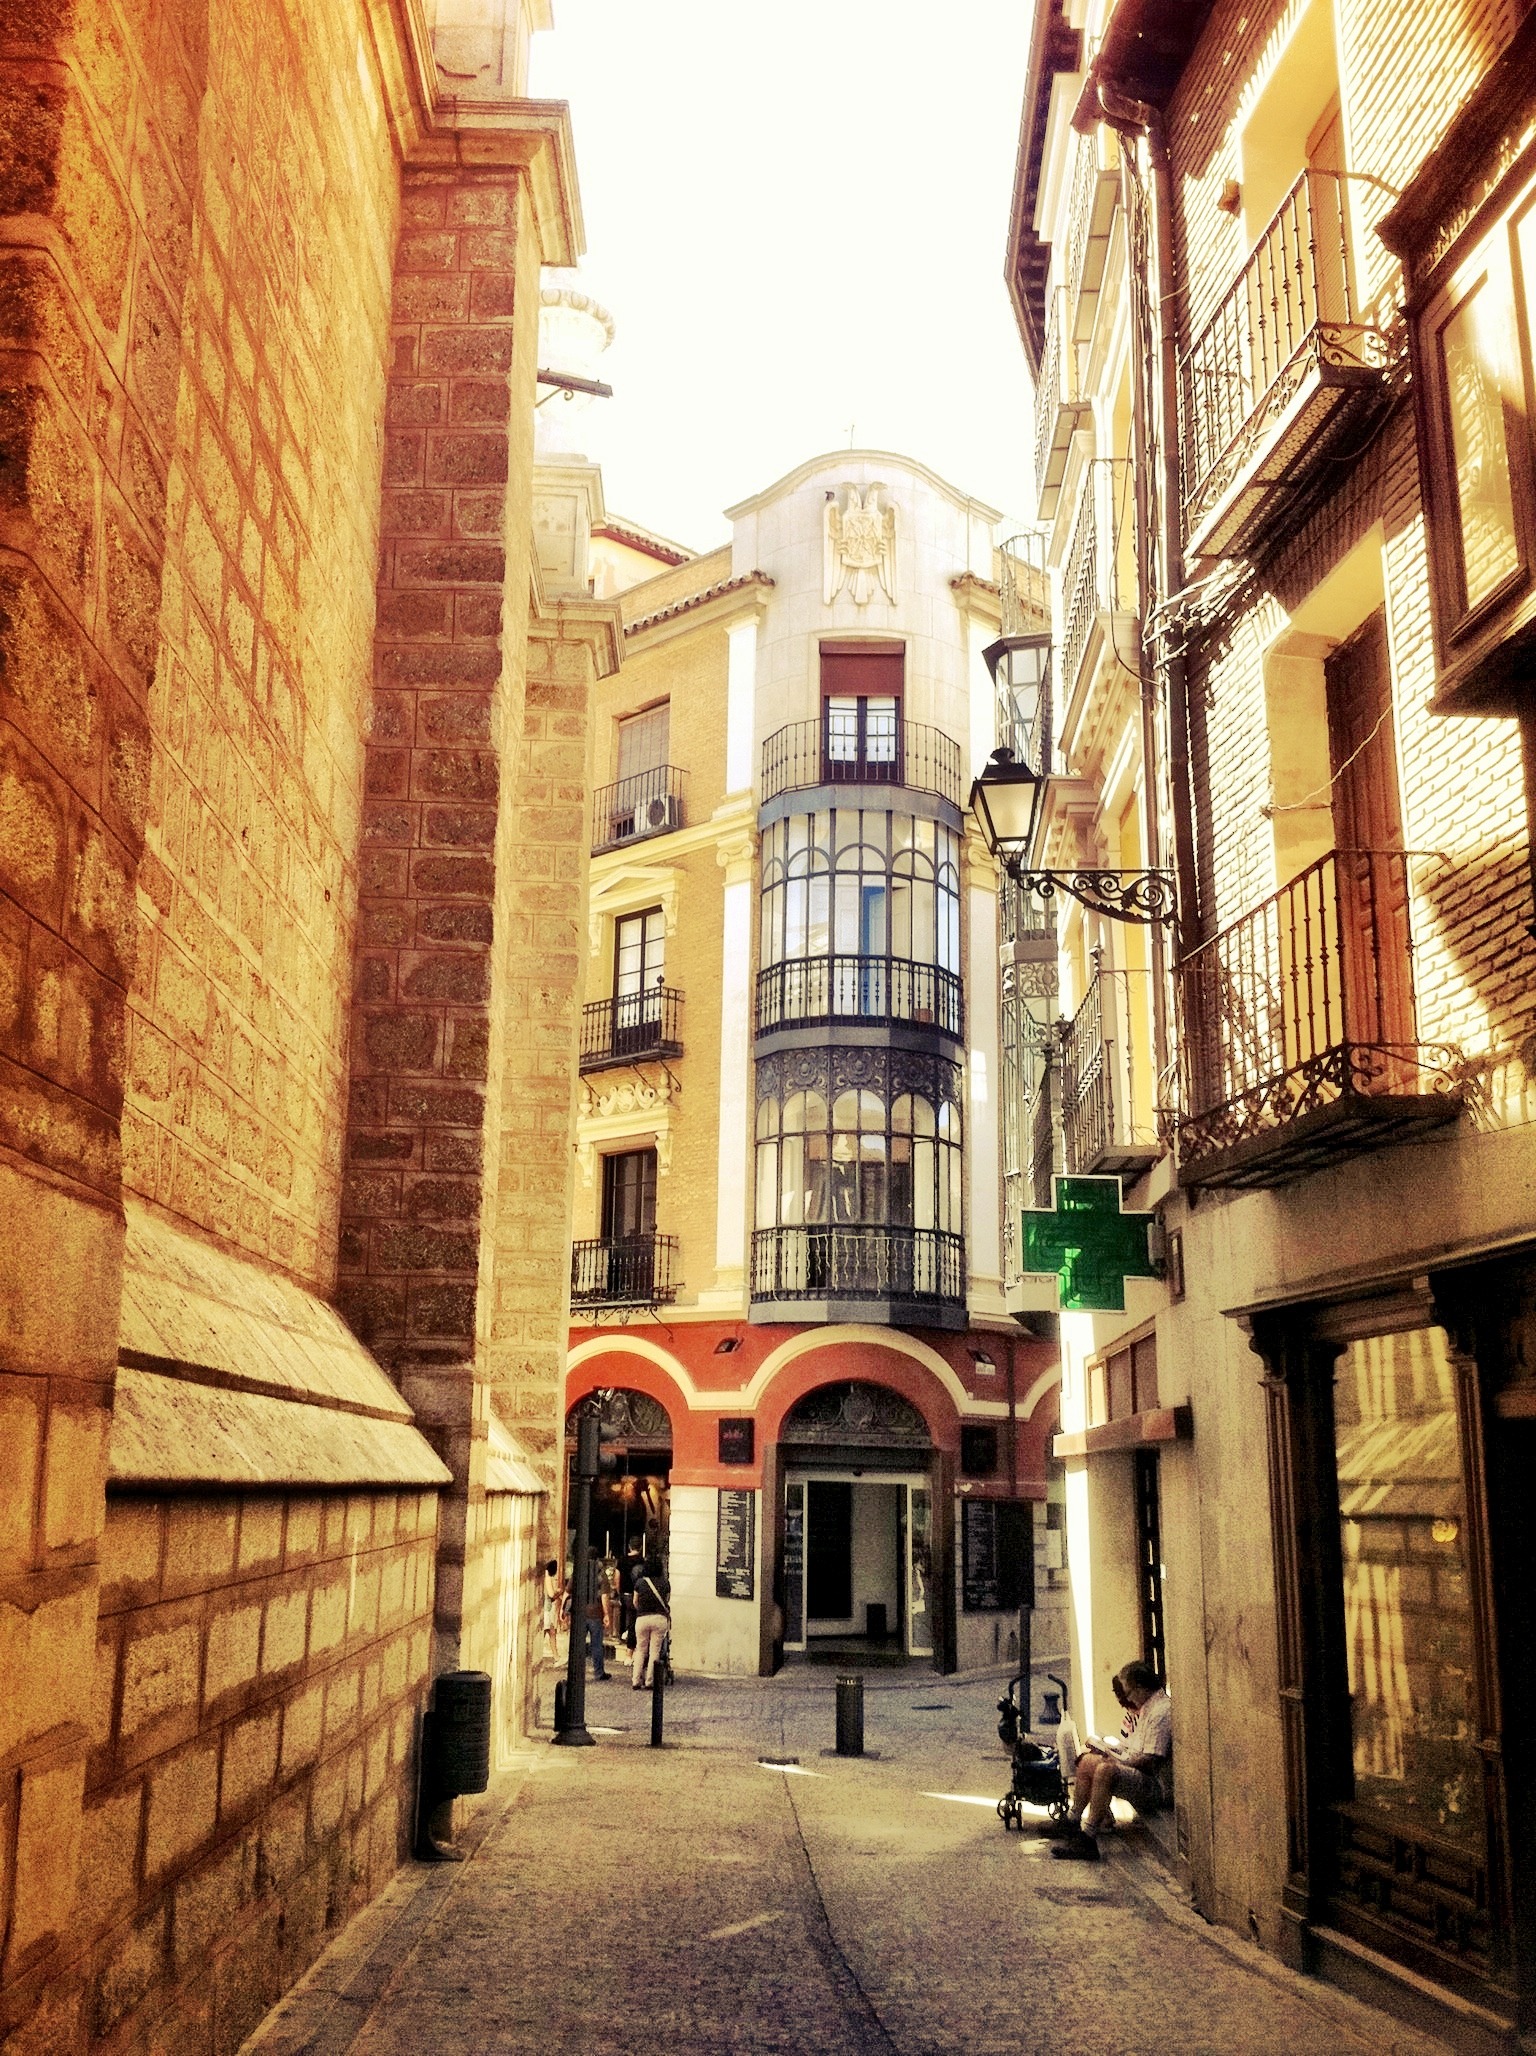
architecture, sunset, road, street, town, alley, cityscape, downtown, tourist, balcony, facade, infrastructure, arcade, toledo, neighbourhood, human settlement